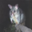
Label: possum